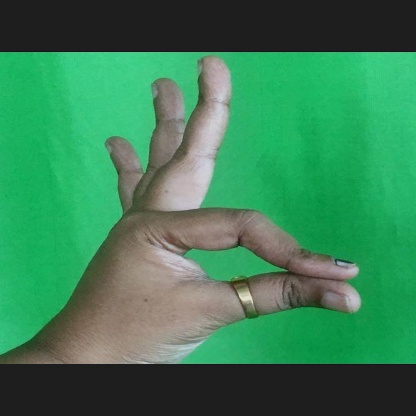
Mudra: Hamsasyam